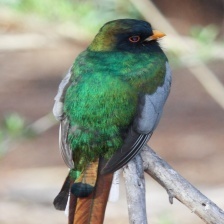
Species: ELEGANT TROGON
Scientific name: TROGON ELEGANS